Rob Sasser

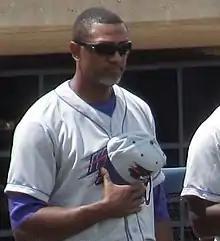
Sasser with the Winston-Salem Dash in 2013

Robert Doffell Sasser (born March 9, 1975) is an American former professional baseball player. Sasser played in one game, going 0-for-1, in , with the Texas Rangers of the Major League Baseball (MLB). He was drafted by the Atlanta Braves in the 10th round of the 1993 MLB draft. Sasser currently serves as hitting coach for the Kannapolis Intimidators.